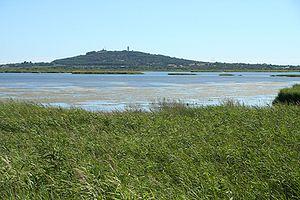
Étang du Bagnas, (Agde, Hérault) vu de la rive des Mougères
La réserve naturelle nationale du Bagnas est une réserve naturelle nationale située en Occitanie. Classée en 1983, elle occupe une surface de 561,3 hectares et protège les étangs du Bagnas ainsi que les zones humides environnantes.
Les étangs du Bagnas sont deux étangs littoraux de l'Hérault, le Grand et le Petit Bagnas, qui se trouvent à l'ouest de l'étang de Thau, dans la partie est de la commune d'Agde, à la limite de Marseillan, dans le département français de l'Hérault et la région Occitanie.
Agde est une commune française située dans le département de l'Hérault, en région Occitanie.